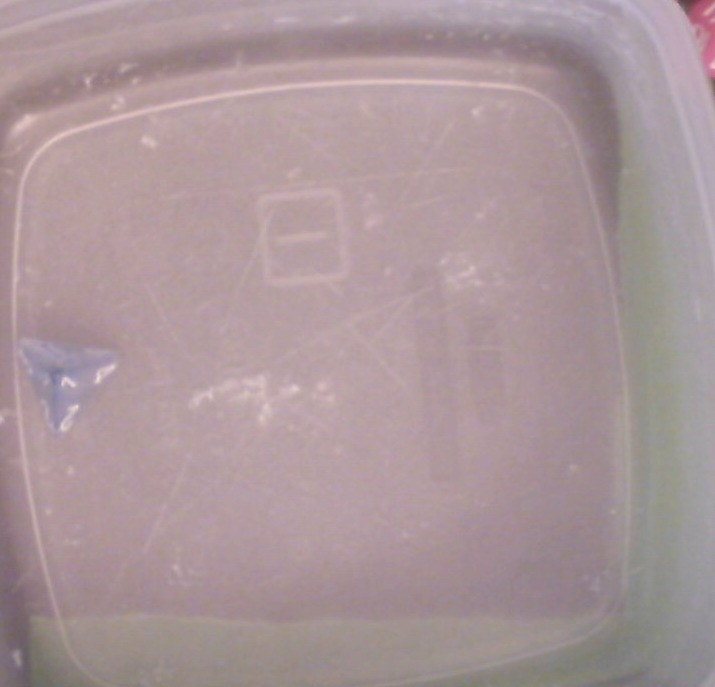
Dice in frame:
type: d4
value: 1
Label source: human
Face values trusted: yes